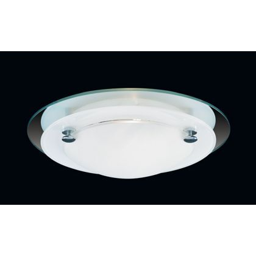
industry -- be inspired and make your house a home .